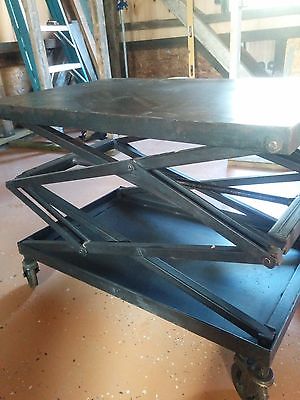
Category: table